Research Park at Florida Atlantic University

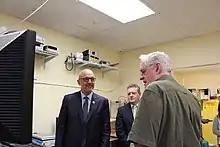
Congressman Ted Deutch visits Dioxide Materials.

Global Ventures at FAU facilitates relationships between its members and the faculty and student body at Florida Atlantic University, and can add value to companies in the areas of predominant research interest at FAU: neuroscience and health technologies, sensors, networks, artificial intelligence, the Internet of things, and environmental technologies.